United Business Institutes

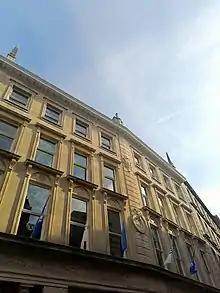
The United Business Institutes building in Brussels.

The courses correspond to the British programme style of business studies. UBI awards degrees validated by Middlesex University in the United Kingdom.